Christian Ulrich

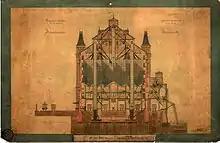
Section of the Budapest grain elevator, 1880

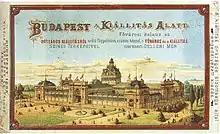
Palace of Industry from 1885

Christian Ulrich (27 April 1836 – 22 January 1909), was an Austrian-Hungarian architect.